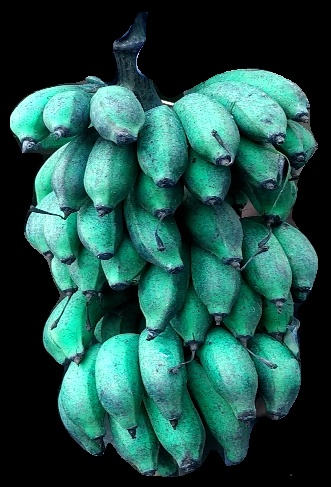
Variety: rasbale
Grade: grade3